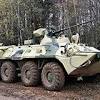
Label: BTR-80